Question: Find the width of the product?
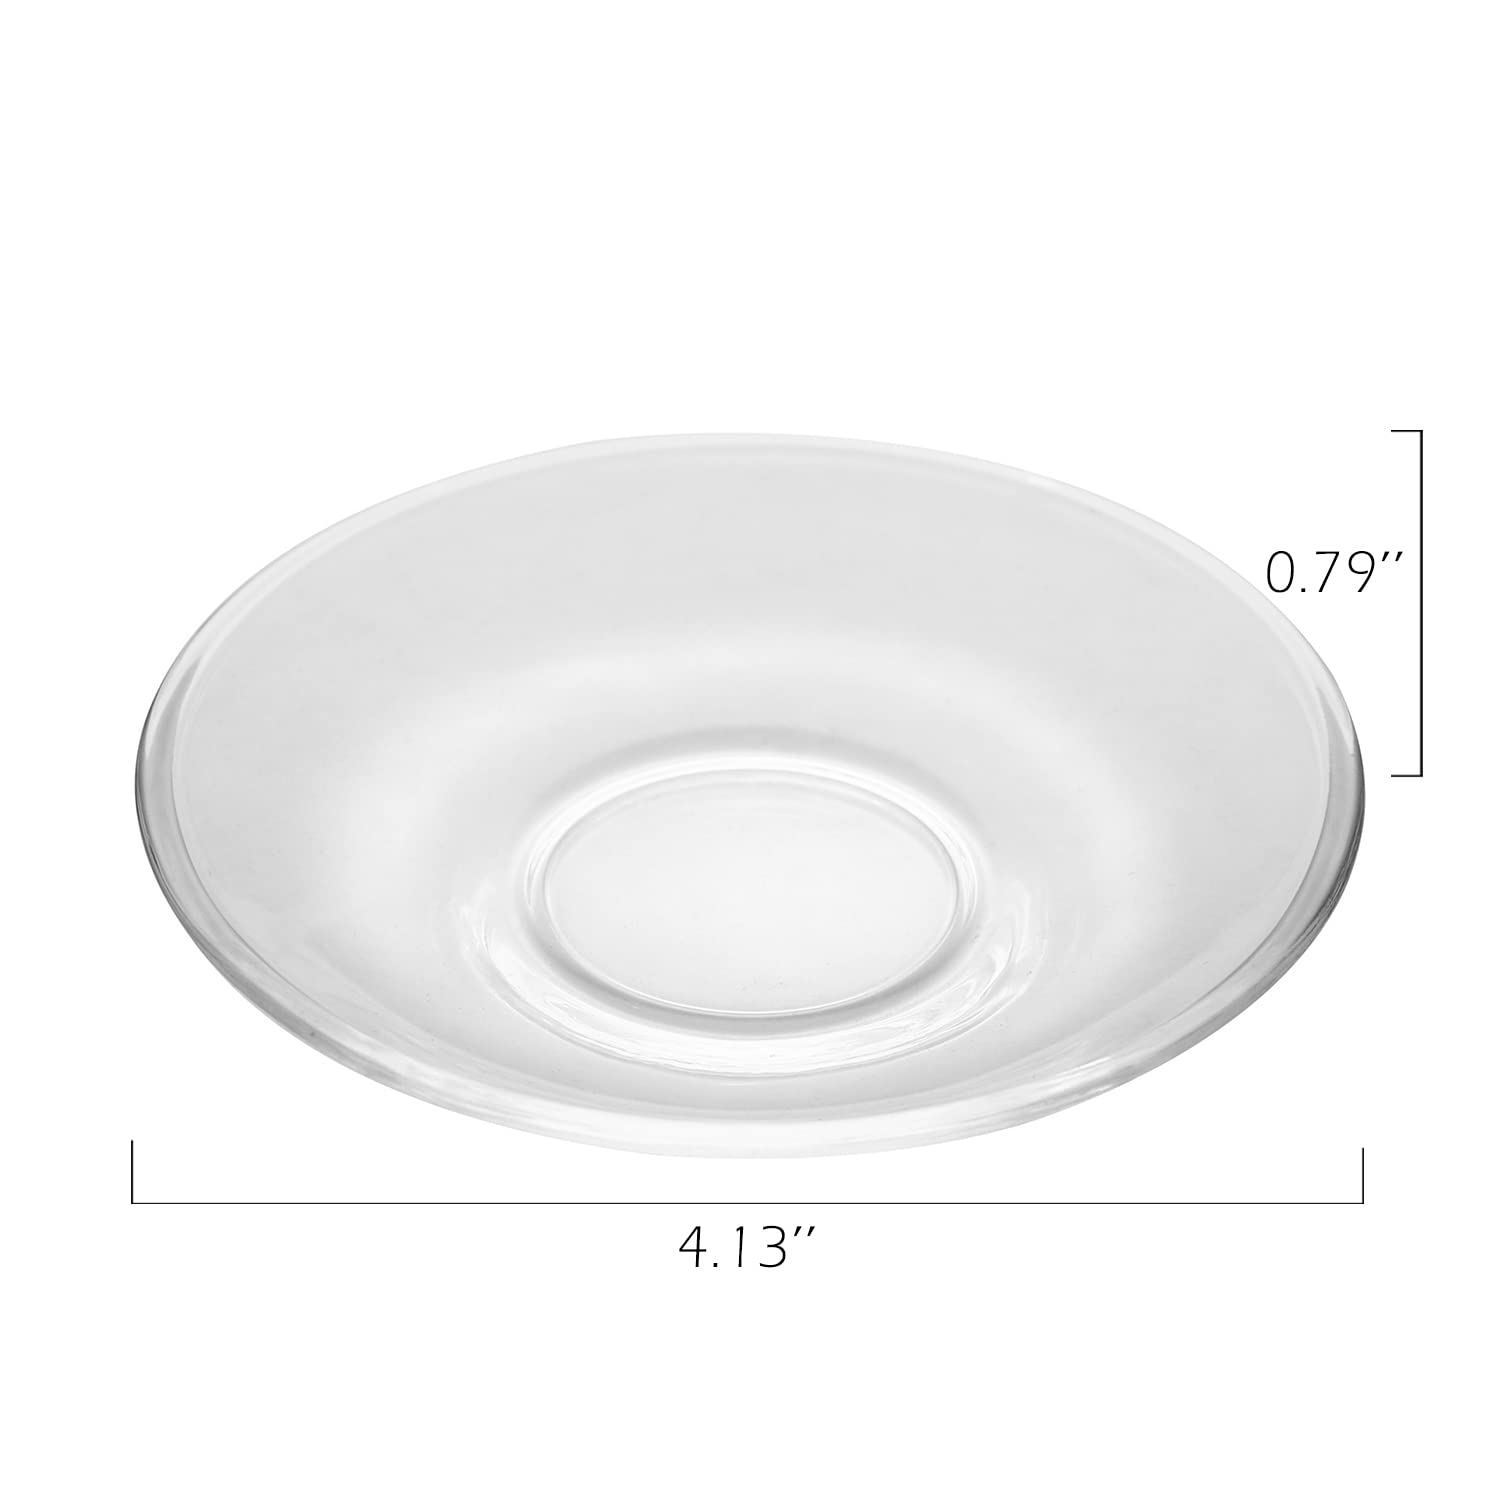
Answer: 4.13 inch